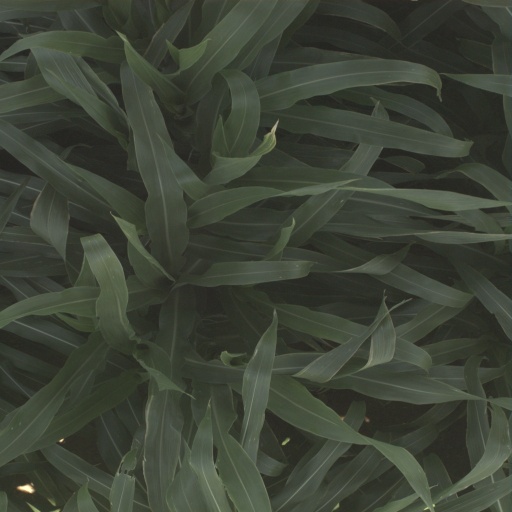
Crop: sorghum